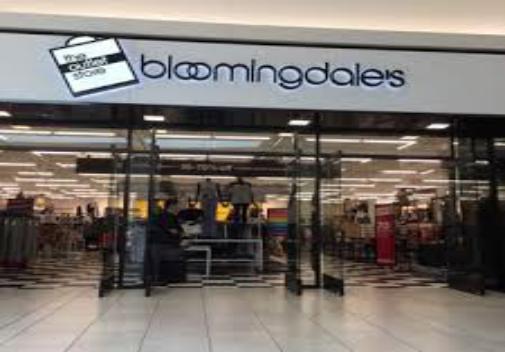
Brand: Bloomingdale's
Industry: Clothes